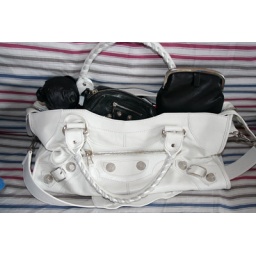
Part-time in black and white